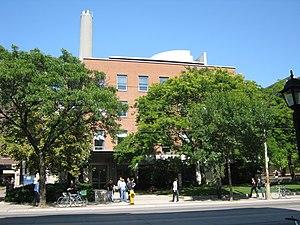
L'Institut Fields est un centre international pour la recherche en sciences mathématiques à l'Université de Toronto. L'institut porte le nom du mathématicien John Charles Fields, fondateur de la Médaille Fields et travaillant à l'Université de Toronto. Il est fondé en 1992, et fut brièvement basé à l'Université de Waterloo avant d'être déplacé à Toronto en 1995.